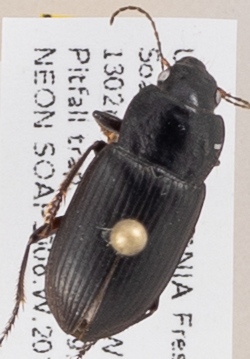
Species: Anisodactylus similis
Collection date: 2019-08-14
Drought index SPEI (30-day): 0.694
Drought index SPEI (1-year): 0.47
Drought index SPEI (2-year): -0.03